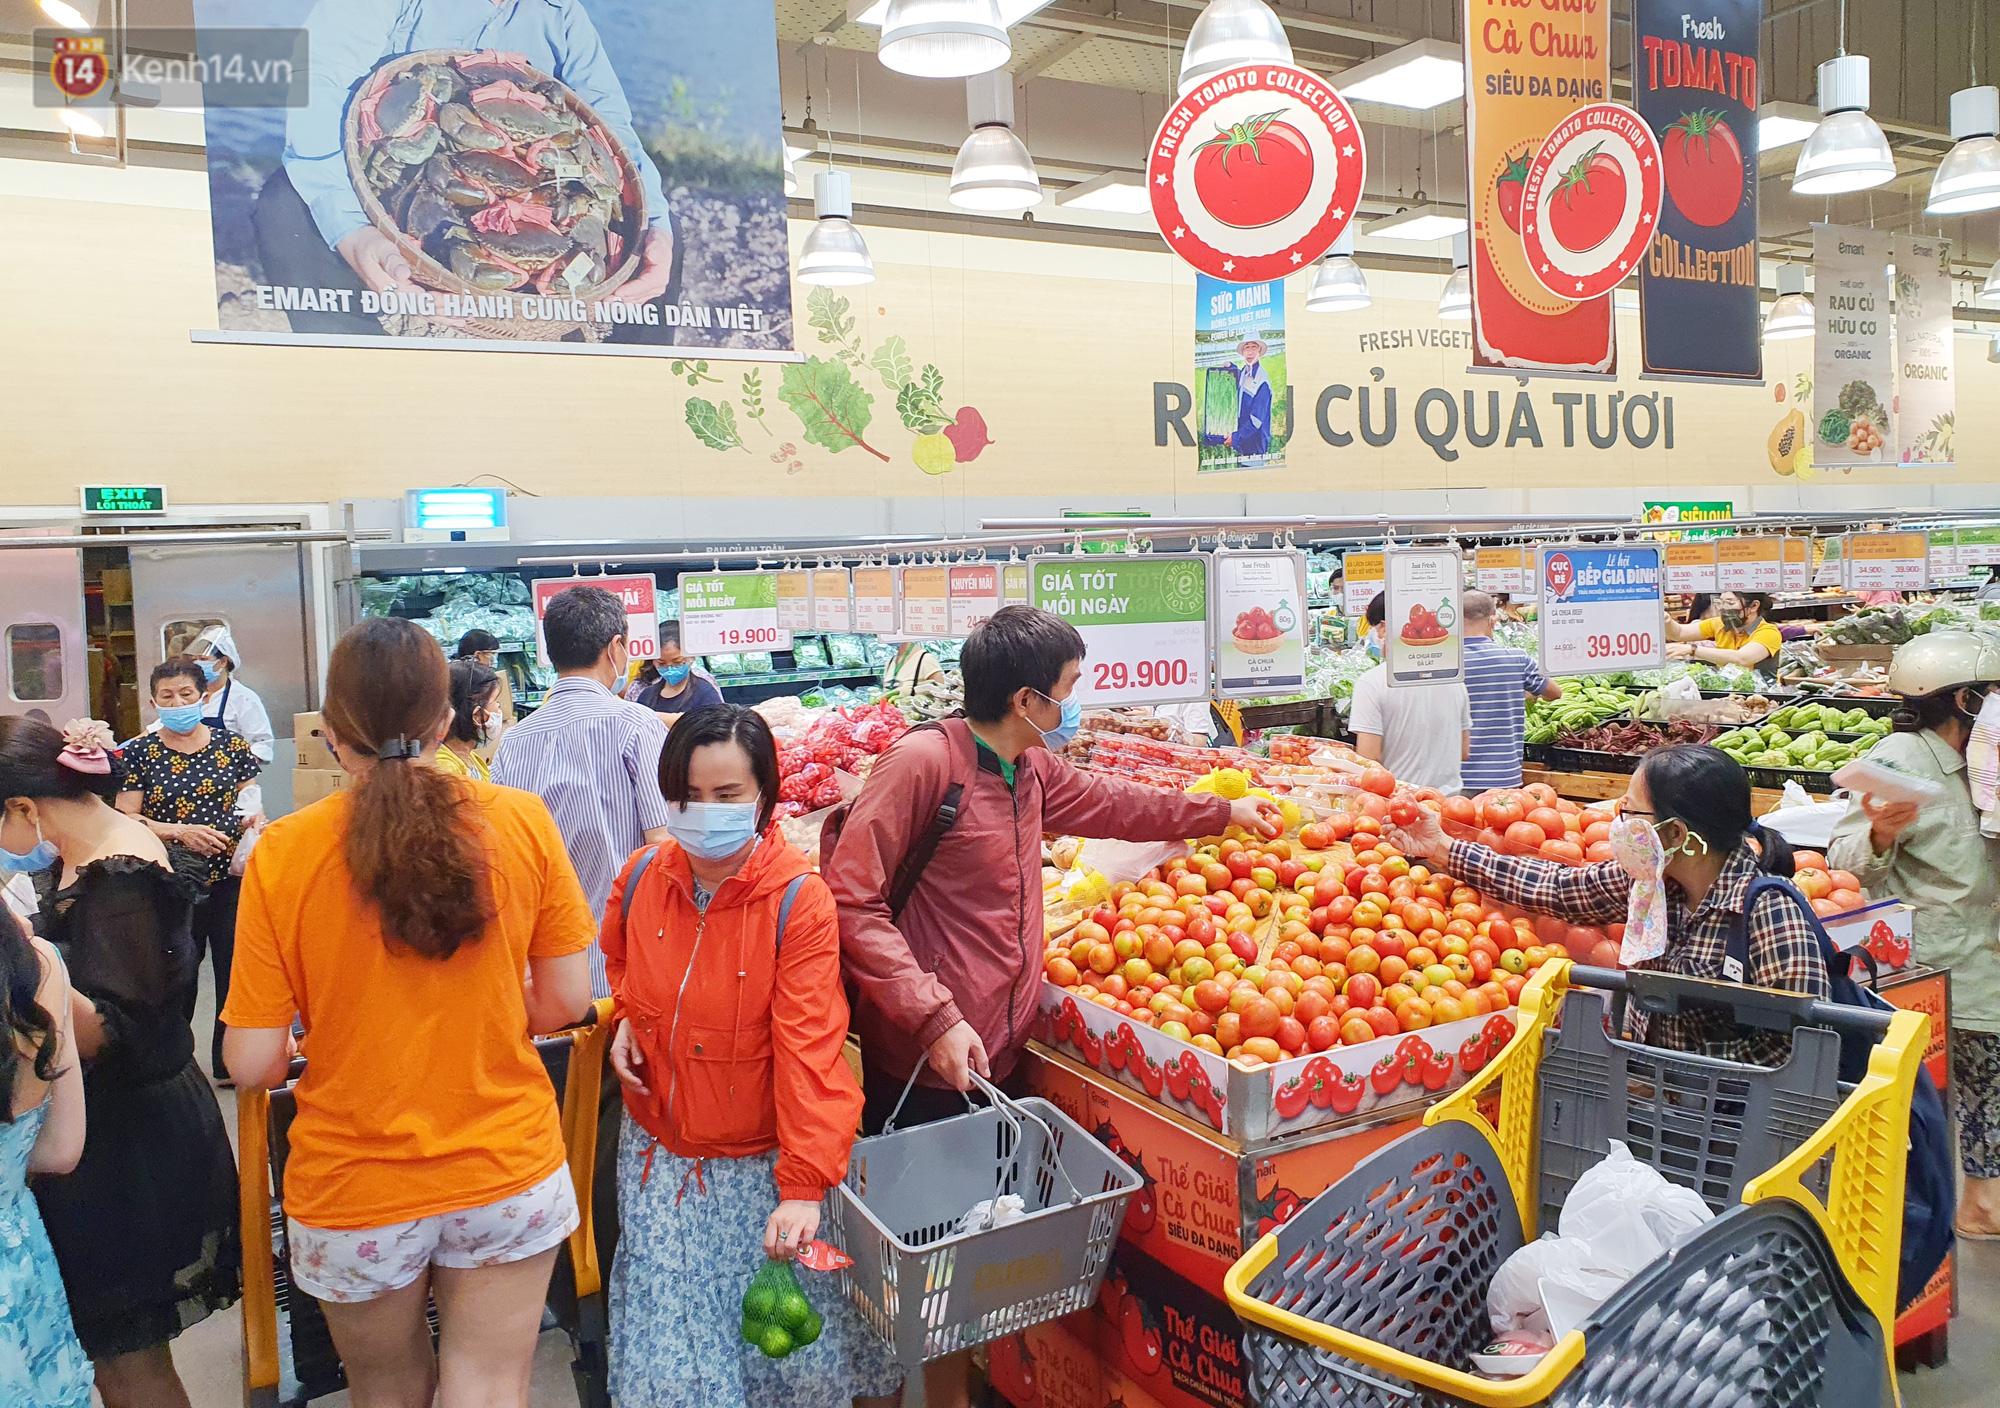
có nhiều mặt hàng trái cây được bày bán ở trong khu vực